Frank Fisher (politician)

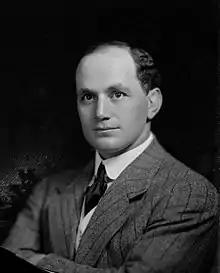

Francis Marion Bates Fisher (22 December 1877 – 24 July 1960) was a New Zealand Member of Parliament from Wellington. He was known as Rainbow Fisher for his frequent changes of political allegiance. He was a veteran of the Boer War and an internationally successful tennis player becoming the champion, along with his mixed doubles partner, Irene Peacock, of the World Covered Court Championships in 1920.